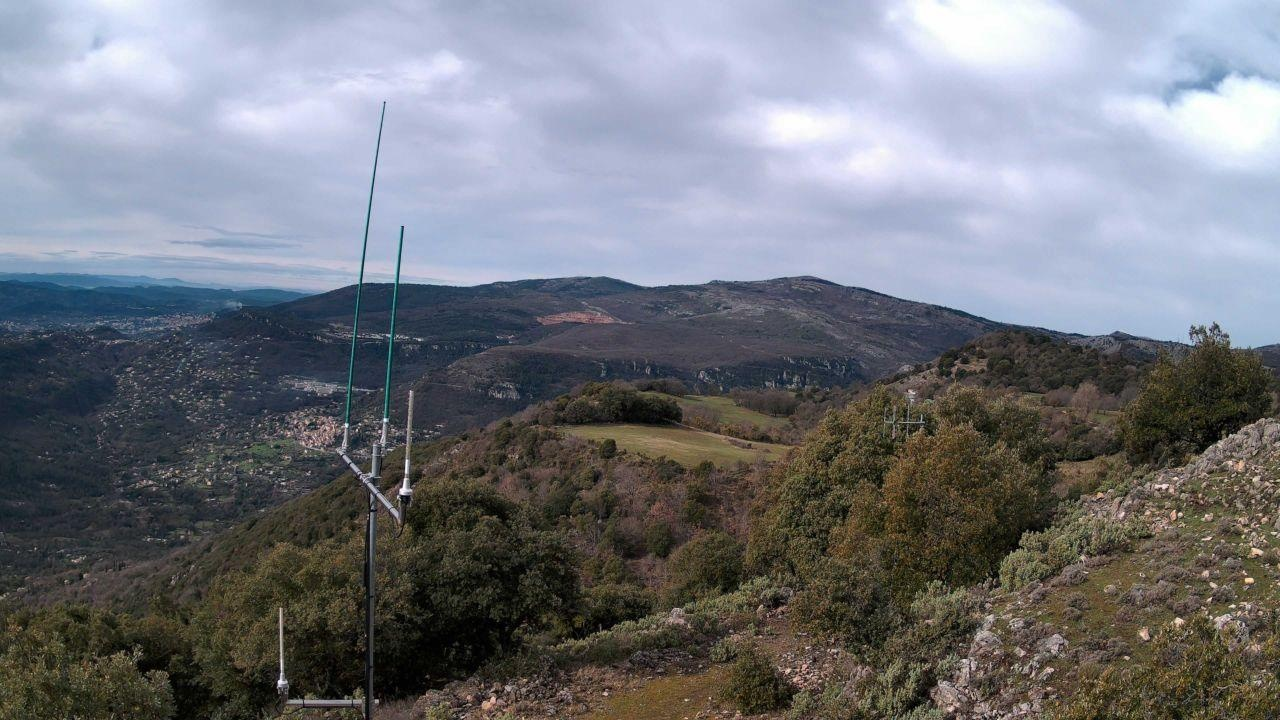
Fire: no
Smoke: no